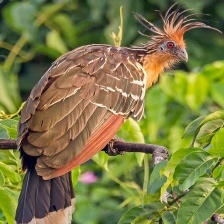
Species: HOATZIN
Scientific name: OPHISTHOCOMUS HOAZIN